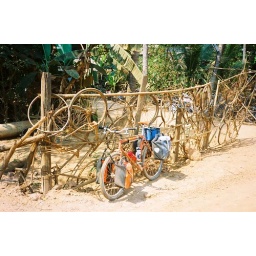
recycled bike part fence seen in Cambodia.